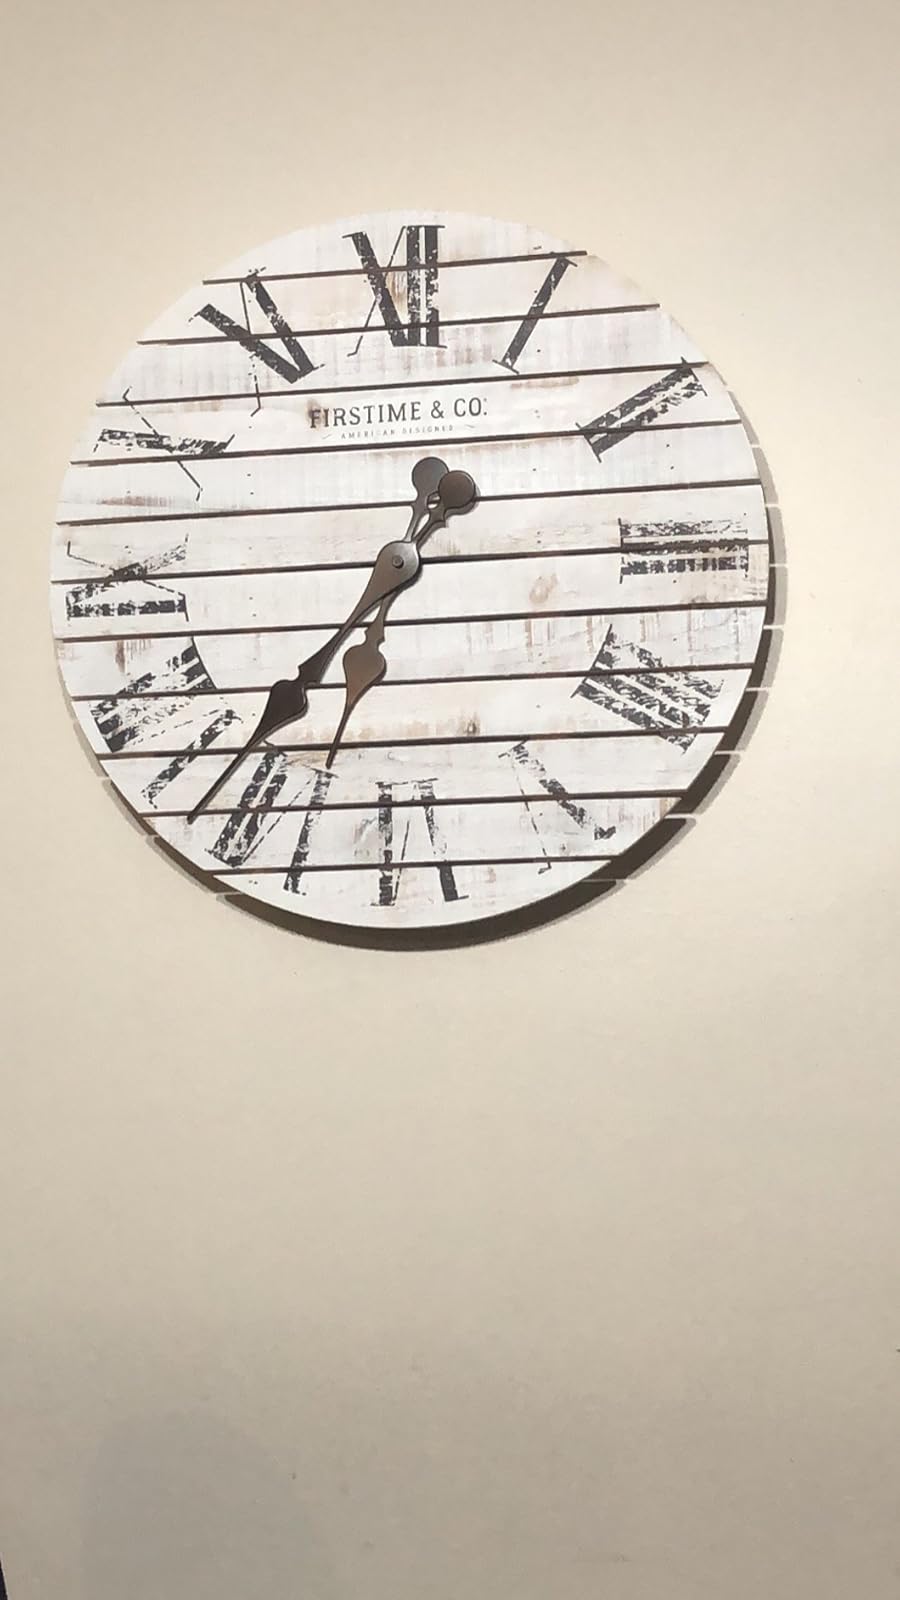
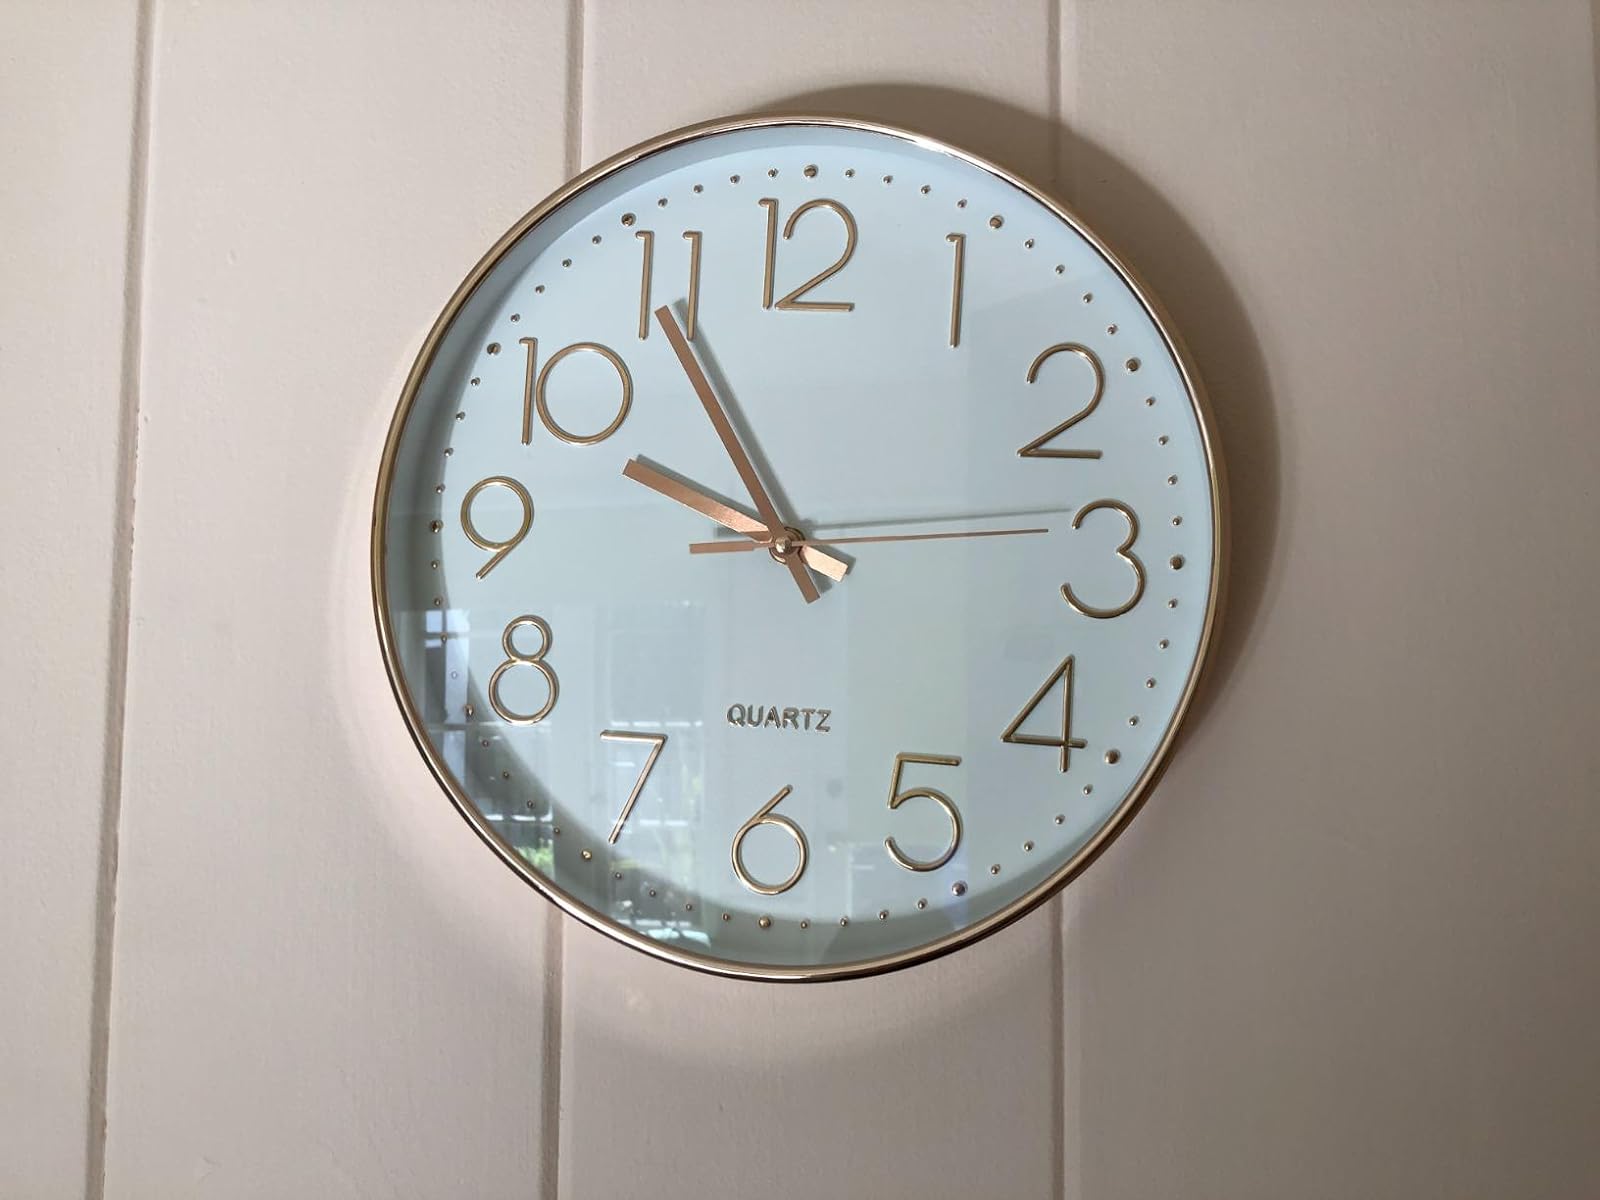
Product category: clock
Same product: no